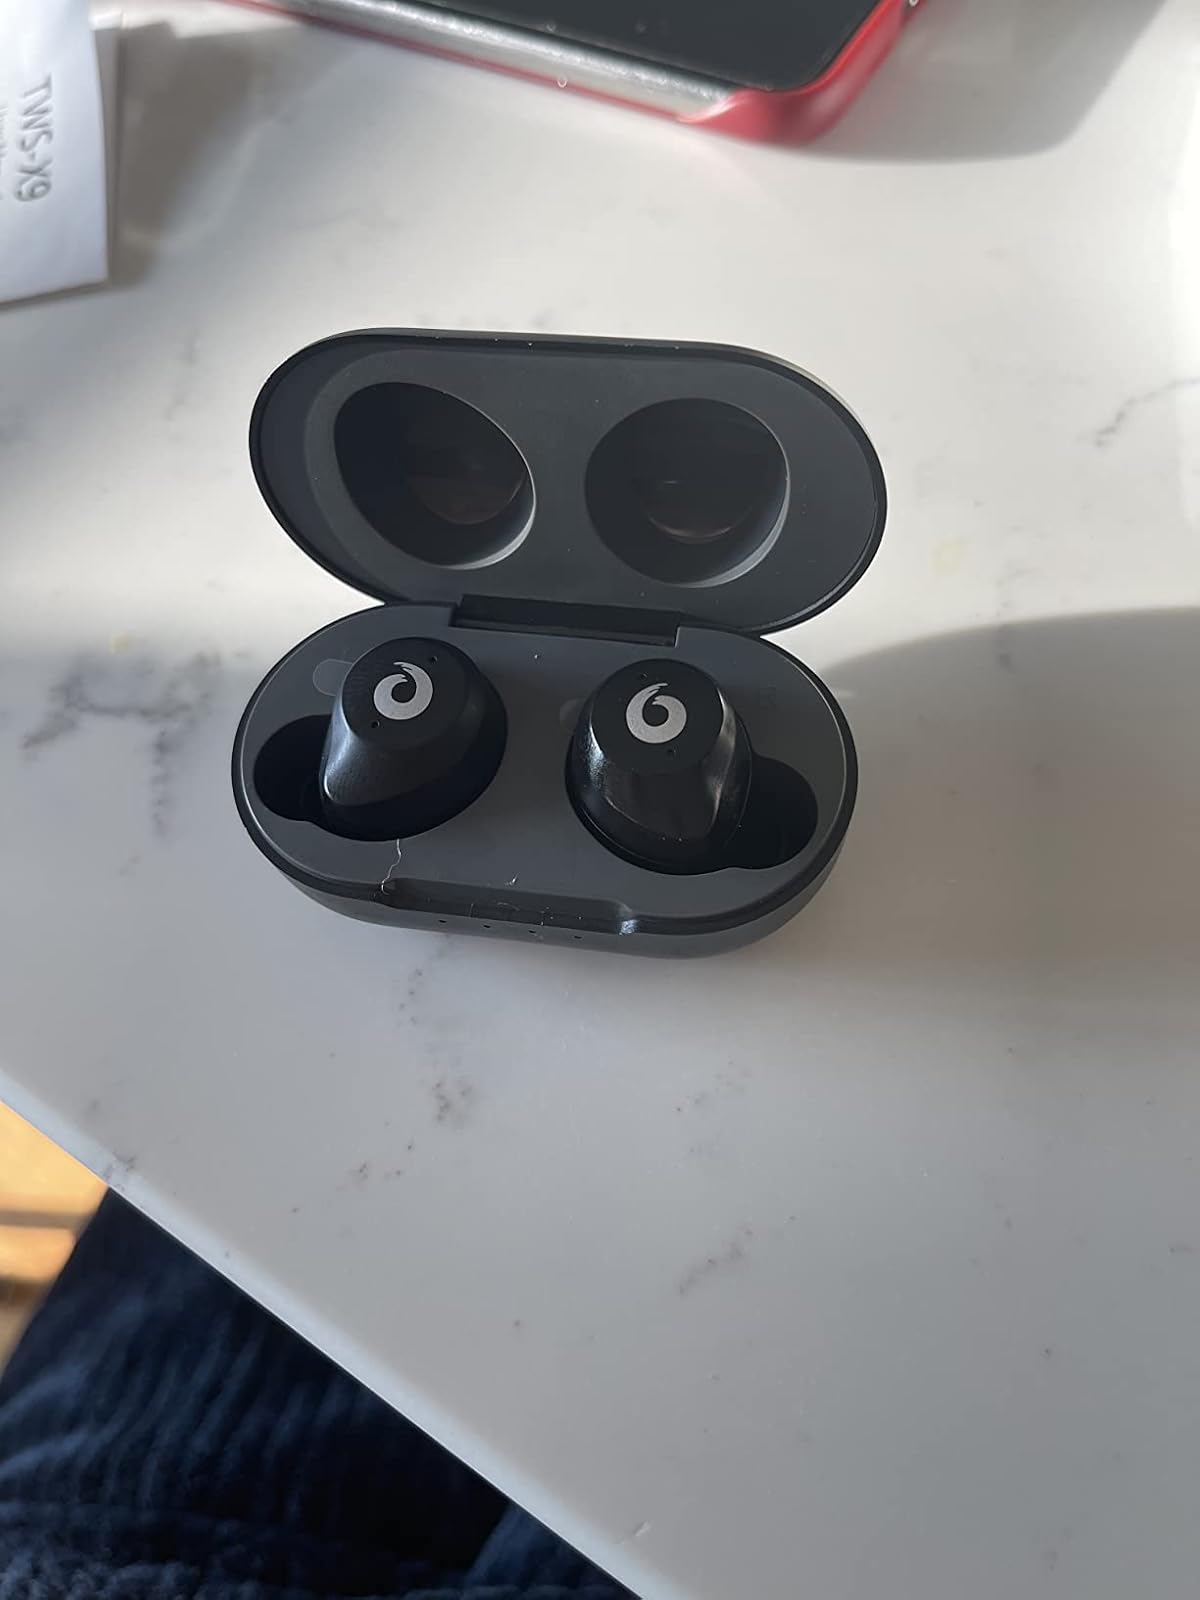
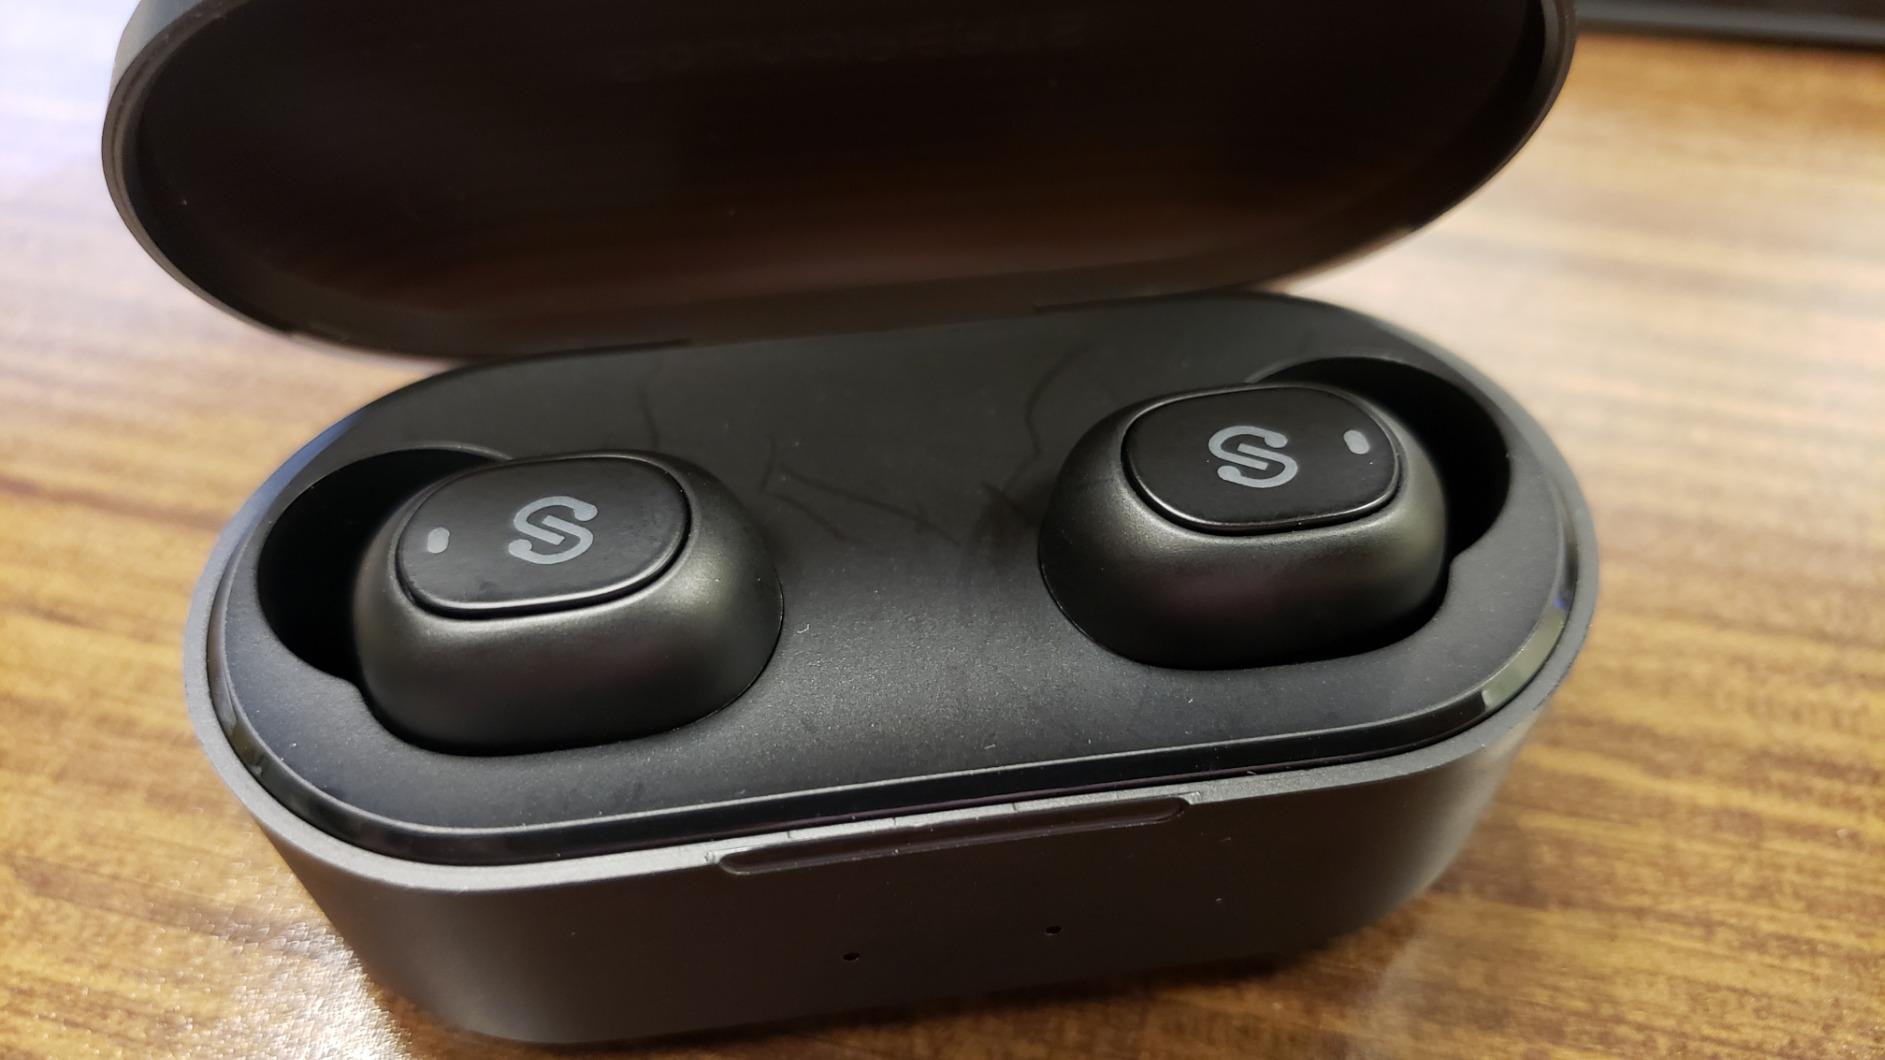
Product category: earbuds
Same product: no